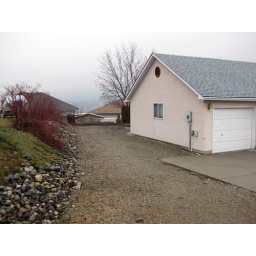
3 bedroom home in Vernon BC Mission Hill neighbourhood